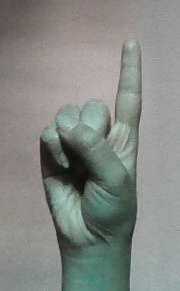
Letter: bb